Harira

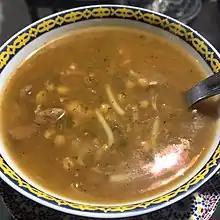
A bowl of harira served in Casablanca

The stock, usually lamb, is well-seasoned with cinnamon, ginger, turmeric or another coloring agent like saffron, and fresh herbs such as cilantro and parsley.